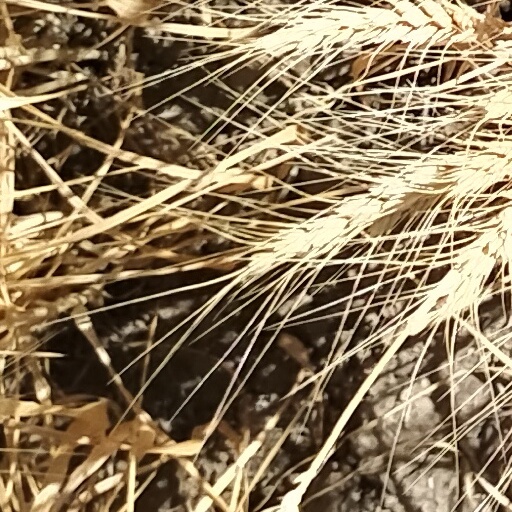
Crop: wheat